Ruth Watkins

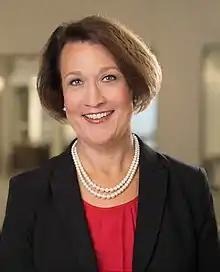

Ruth V. Watkins is a student of speech language pathology, and the former president of the University of Utah. She stepped down from the role on April 7, 2021, to enter the private sector.